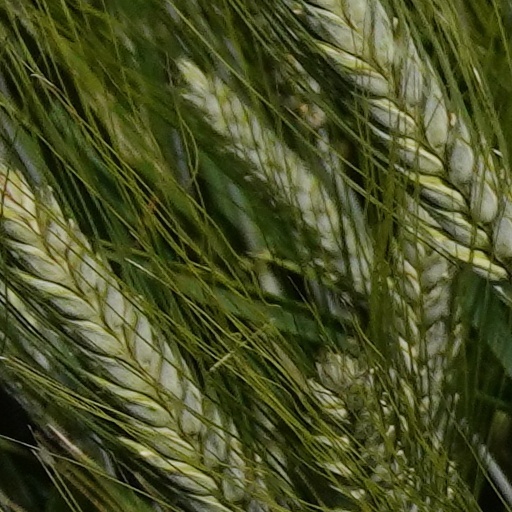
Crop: wheat